James de Chudleigh

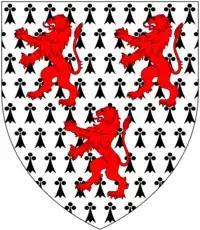
Chudleigh coat of arms

He began as a combat squire and served in this capacity for many years probably originally lacking sufficient wealth to be considered a knight. Chudleigh was called into the Scrope v Grosvenor case of 1389 in which he stated that he fought in the Battle of Poitiers in 1356, serving as a squire; he also served under John of Gaunt in Spain in his failed invasion of 1386. His participation in the battle of Poiters under Edward Despenser, 1st Baron Despenser is confirmed by a letter of protection (TNA, C76/56, m. 31). In 1368 he again traveled overseas to an unknown destination. From May 1372 to January 1373 he served at sea under Philip Courtenay, admiral of the west.